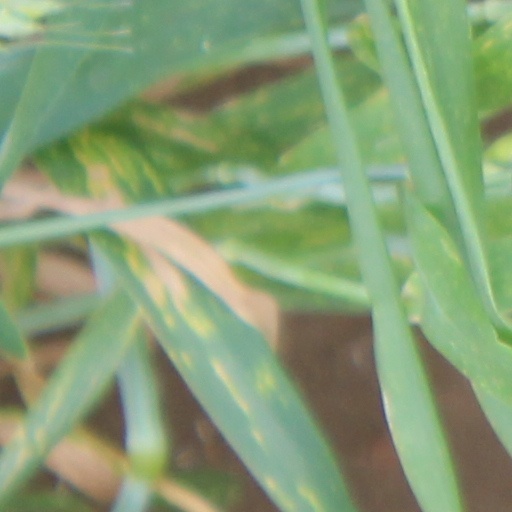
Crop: wheat